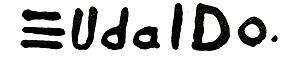
Signature du peintre français d'origine chilienne Eudaldo. Scan d'après carton d'invitation. This signature is believed to be ineligible for copyright and therefore in the public domain because it falls below the required level of originality for copyright protection both in the United States and in the source country (if different). In this case, the source country (e.g. the country of nationality of the signatory) is believed to be France. Cette image ou le texte qui y est représenté est seulement composé de formes géométriques simples et de texte. Elle n’atteint pas le seuil d'originalité nécessaire pour la protection du droit d’auteur, et est donc du domaine public. See autographs of Magritte (Commons, 29 août 2007) and Picasso (Commons, 30 décembre 2007)
Eudaldo est un artiste peintre non figuratif français d'origine chilienne de la nouvelle École de Paris.